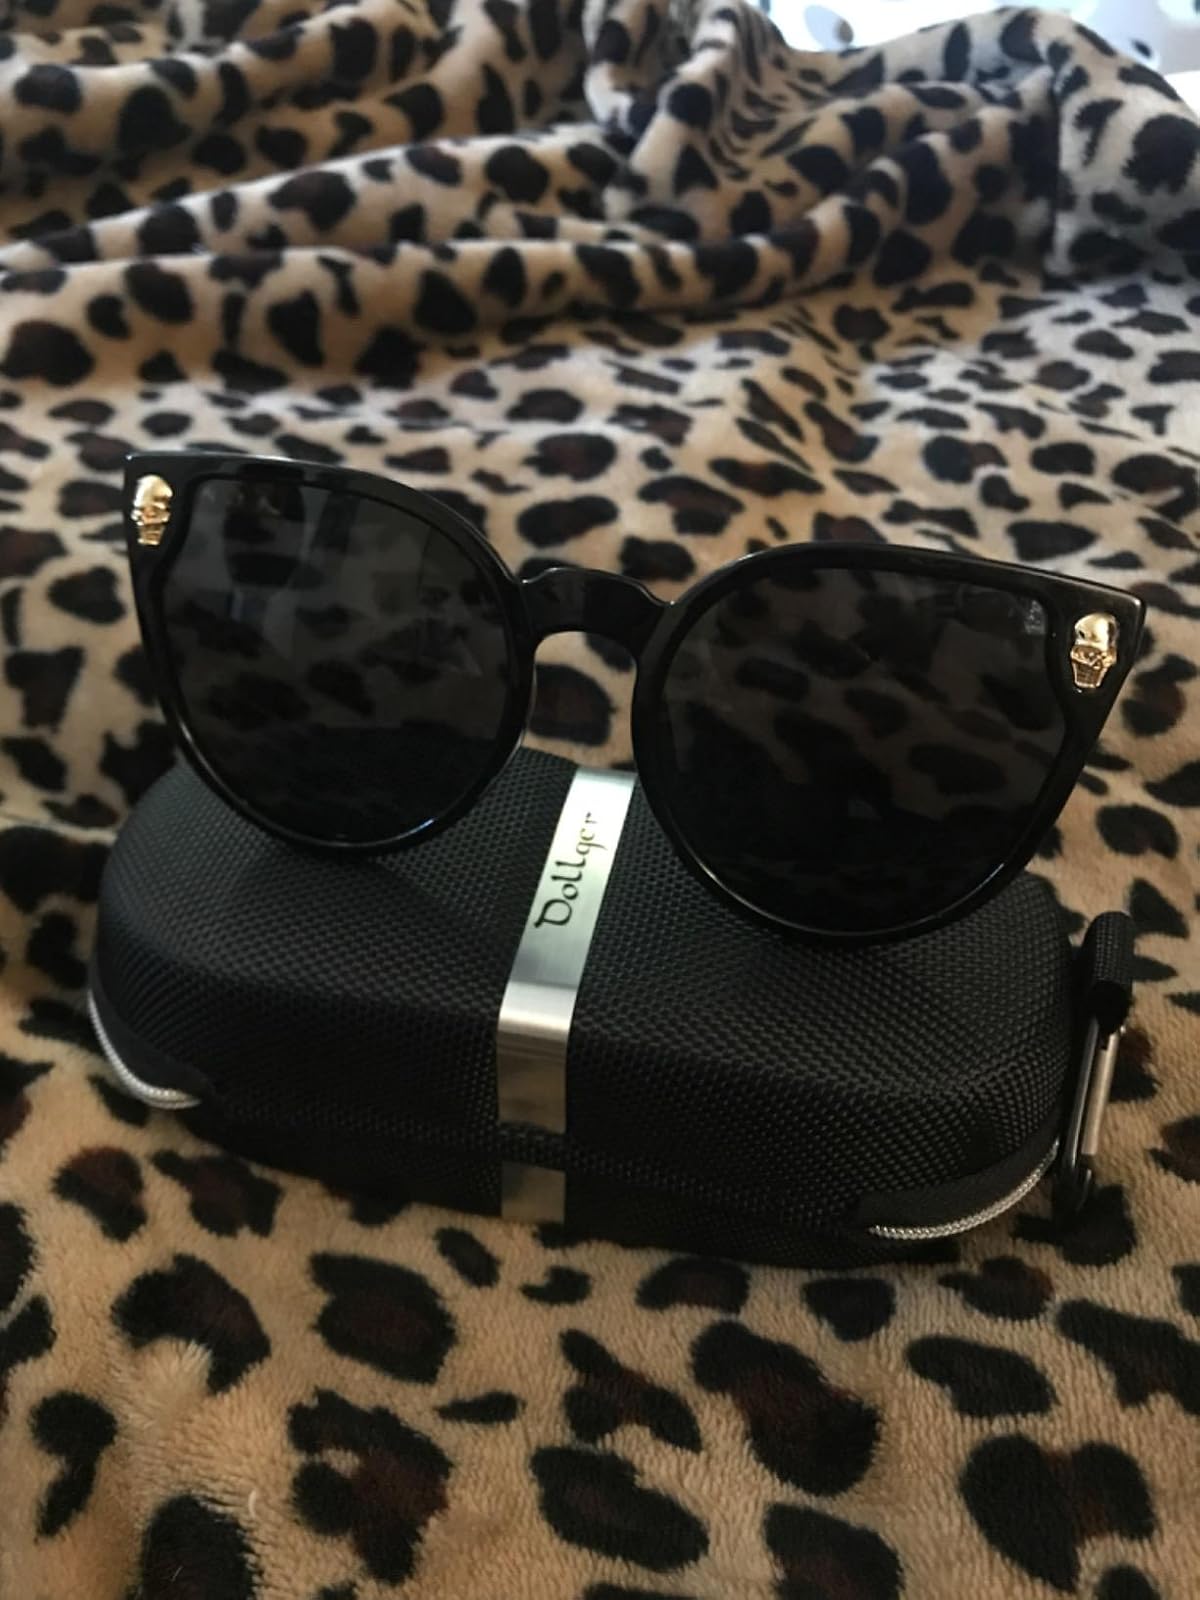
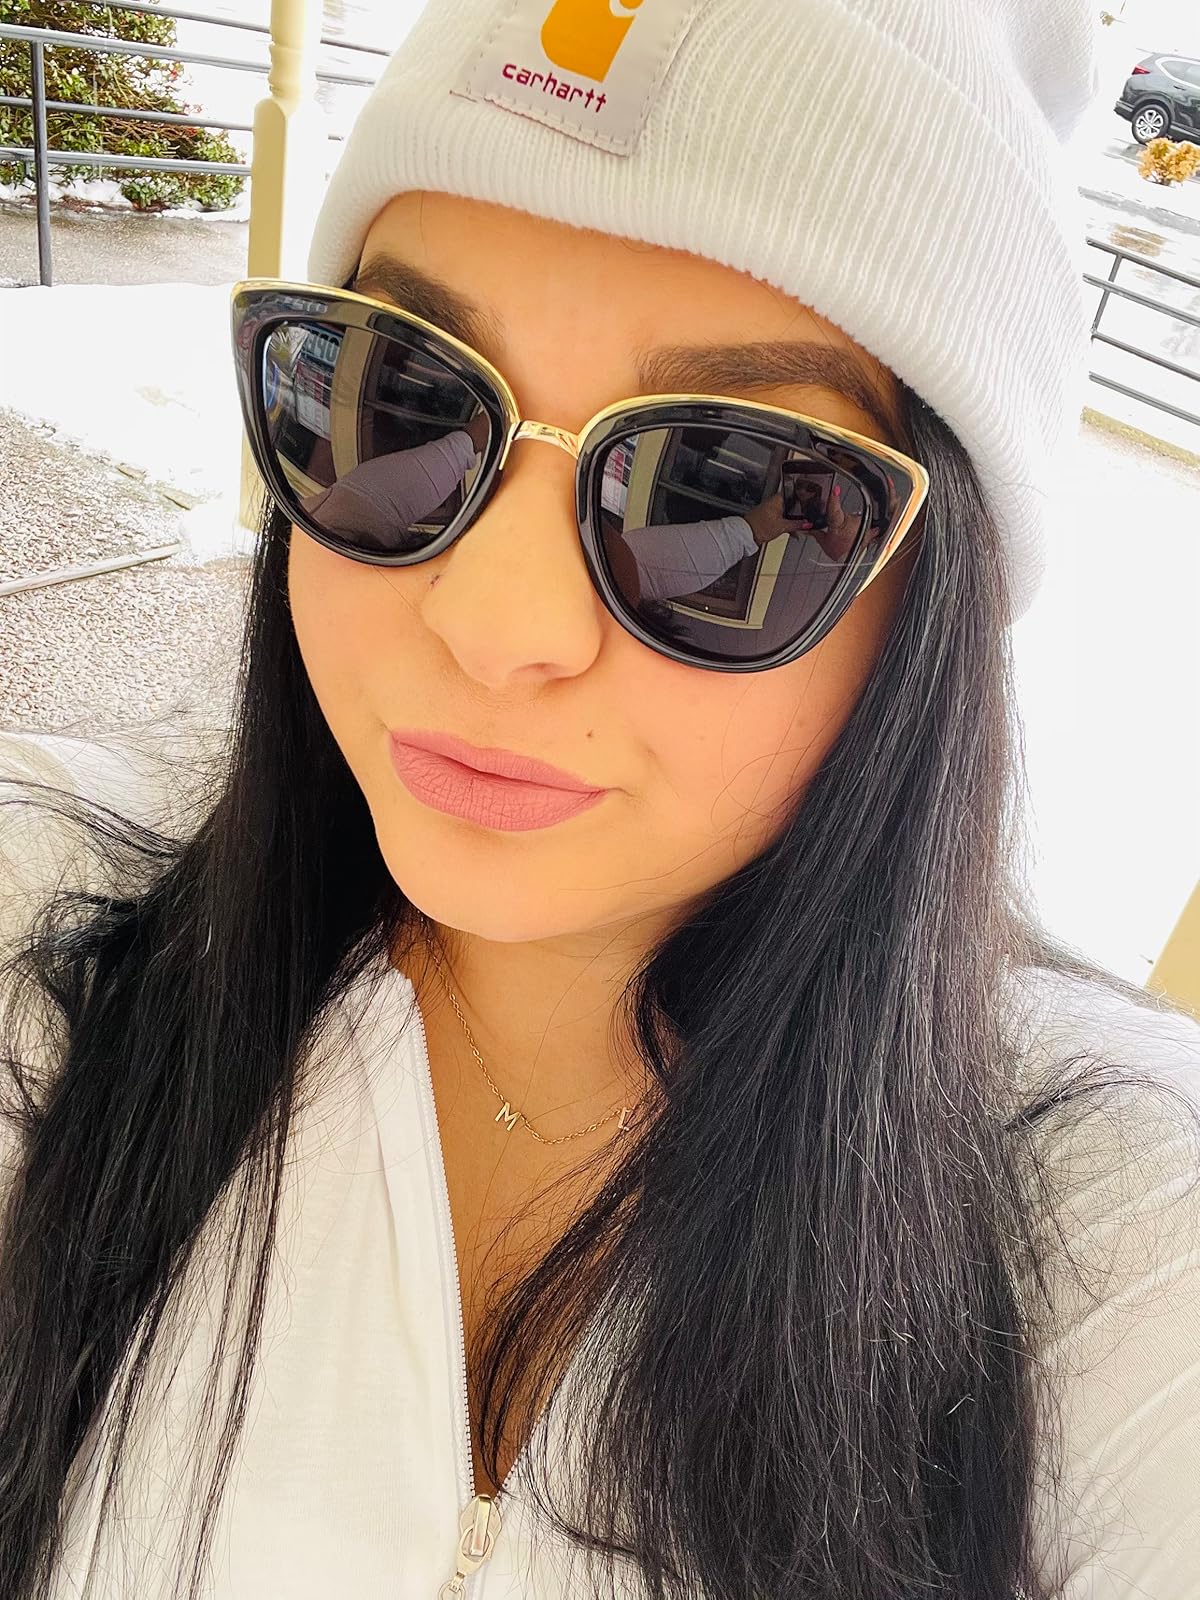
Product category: accessories_sunglasses
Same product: no